Martine Gulick

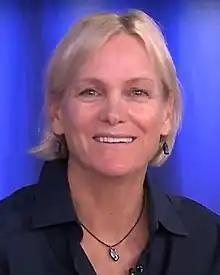
Gulick in 2022

Martine Larocque Gulick is an American politician from the state of Vermont who has represented the Chittenden-Central Vermont Senate District in the Vermont Senate from January 2023. A member of the Democratic Party, she previously served on the Burlington school board.